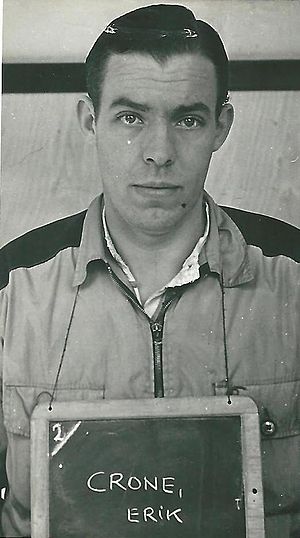
Erik Crone (modstandsmand)
Erik Crone efter sin anholdelse i december 1944
Erik Crone var en dansk studerende og frihedskæmper.